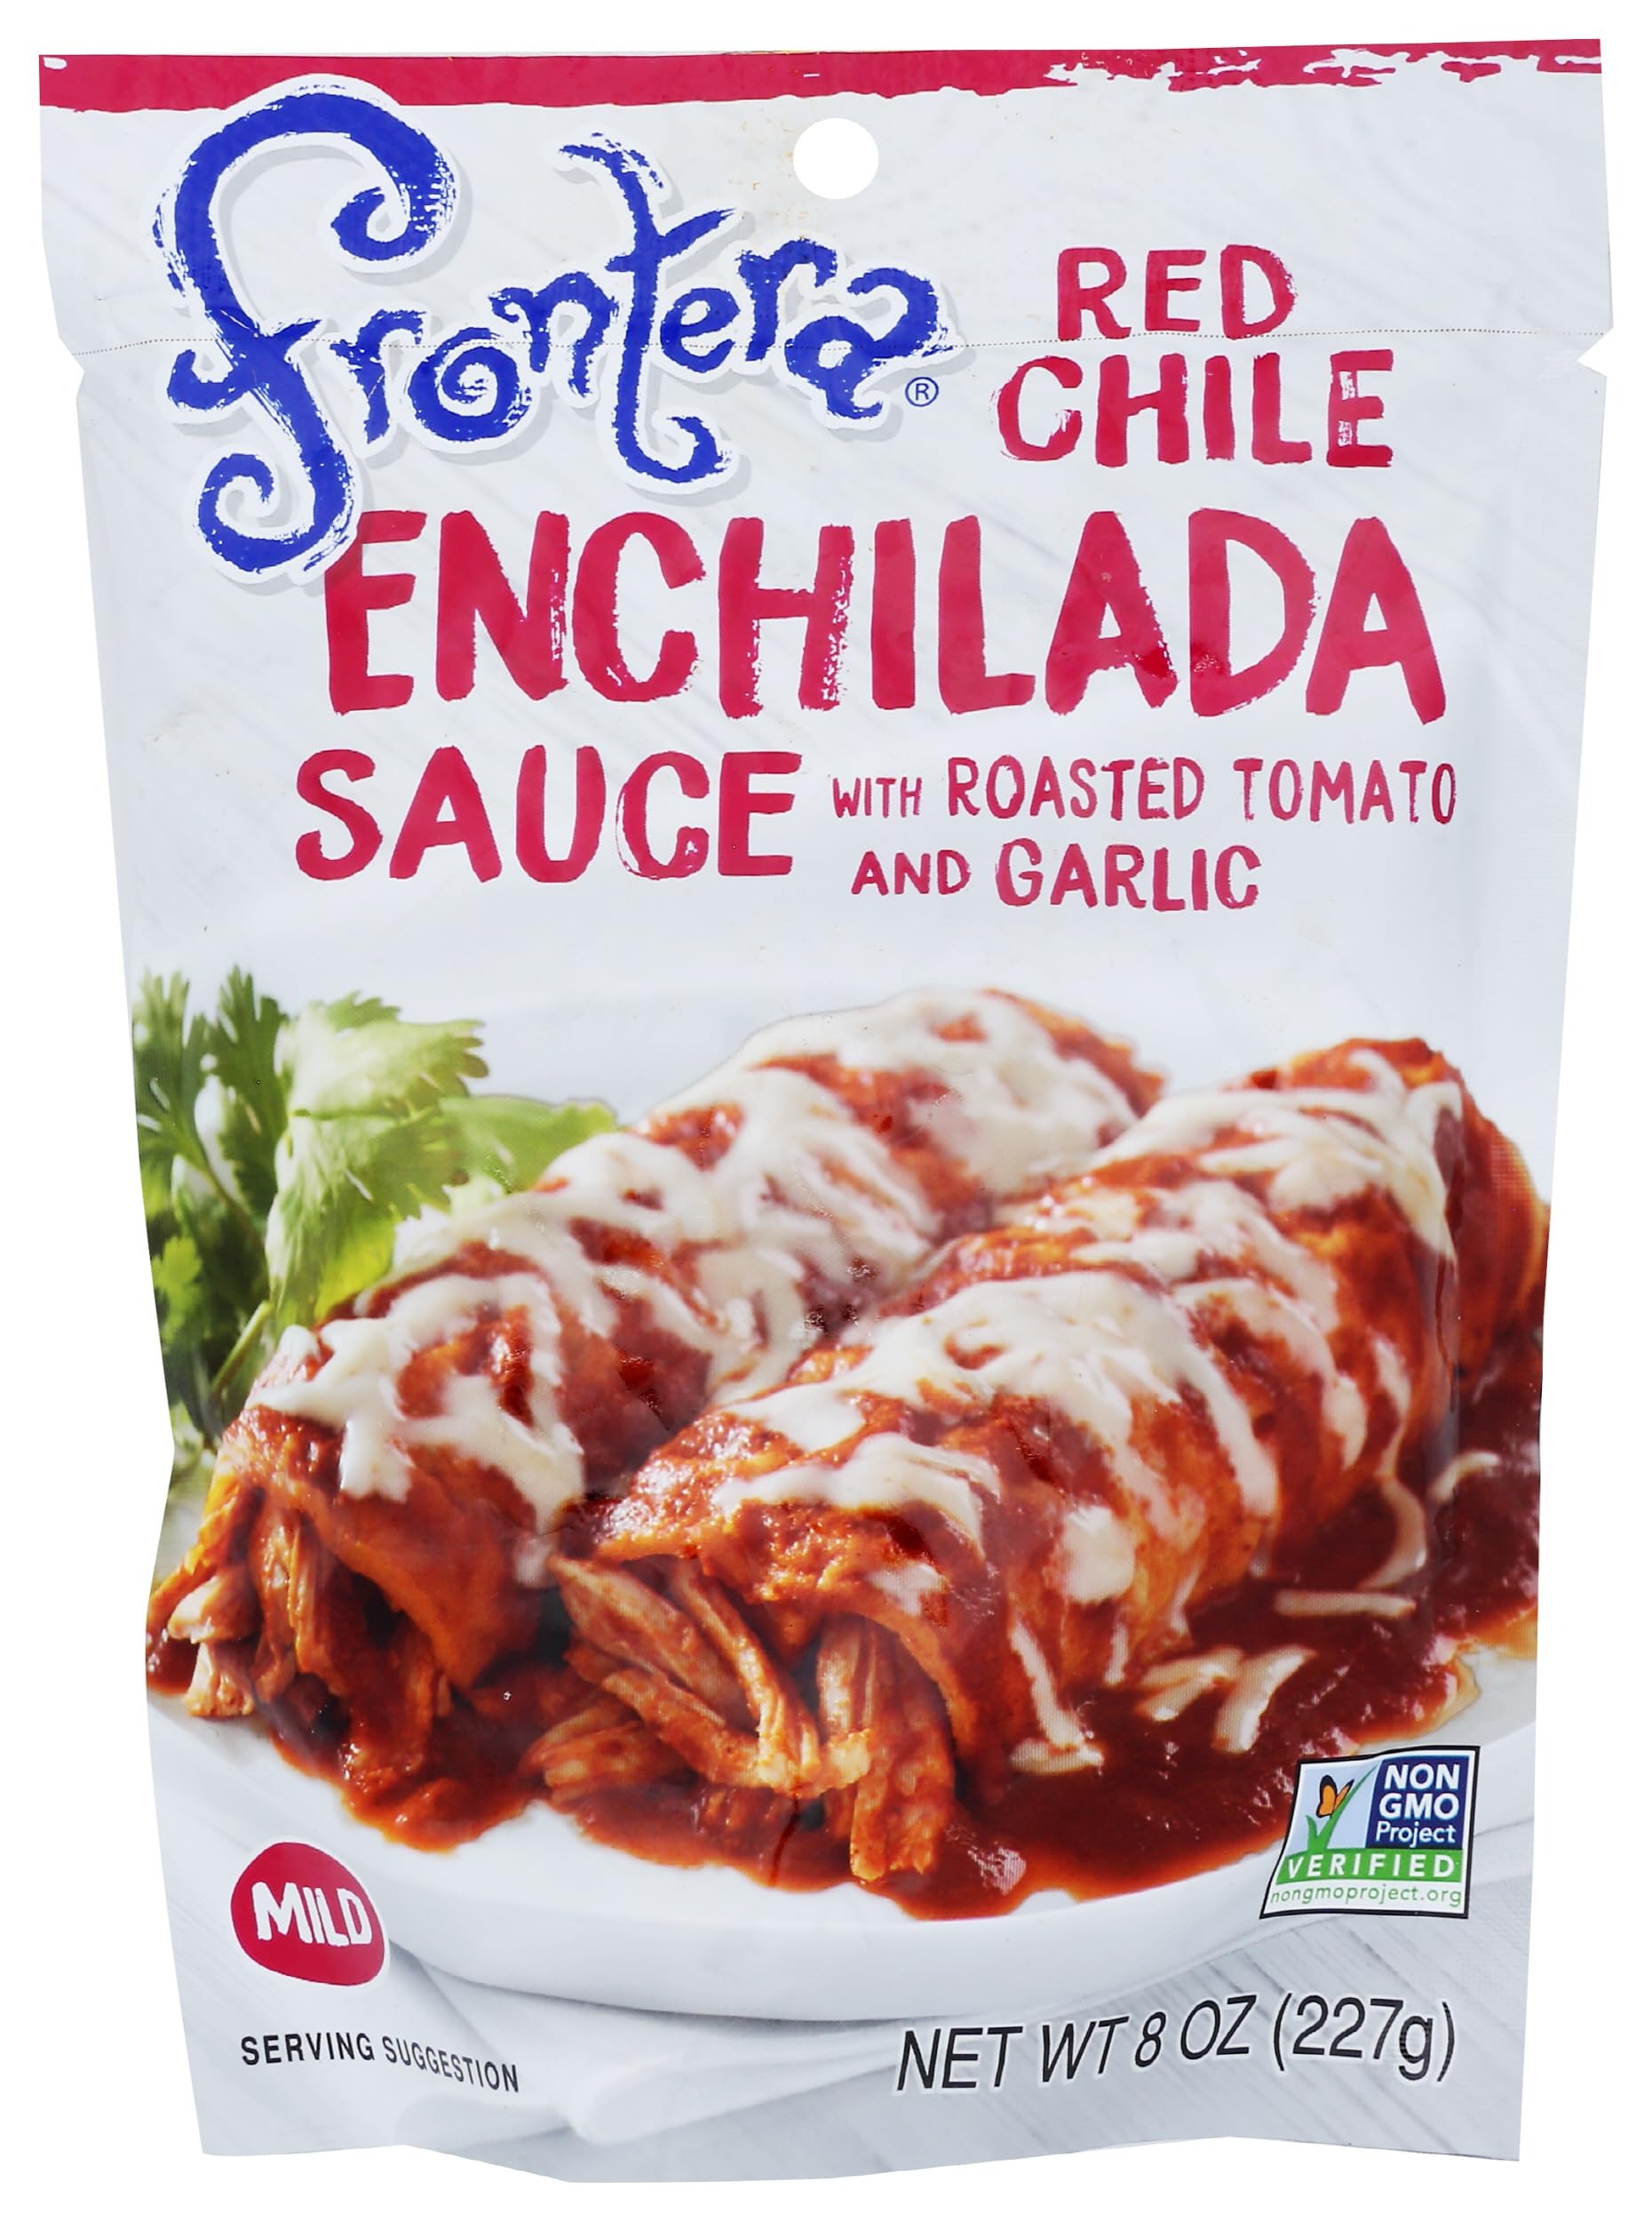
Item Name: Frontera Sang Pouch Enchilada, 8 oz
Bullet Point 1: Made in small batches using time honored methods & fresh natural ingredients
Bullet Point 2: Best quality product
Bullet Point 3: Gluten-free and Non-GMO, Effervesce combines Authenticity with Elegance and Prestige
Value: 8.0
Unit: Ounce

Price: 2.99